Molokans

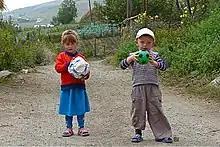
Molokan children in Armenia

The Russian term "constant" (invariable, steadfast, unchanged, original: : ) applied to the "Molokans" has been used with two different intentions. By original "Molokans" who either refused to be evangelized by Protestant denominations or insisted that they will retain their faith unchanged by the "Jumper" revivalist movement in the 1830s. They originally constituted the by far largest segment of Molokanism. In 1833, a schism took place within the Molokan faith. This event was framed by collective cataclysms of disease, famine, and persecution. A portion of the Molokans during this time began to experience a charismatic outpouring of the Holy Spirit, similar to later Pentecostal faiths. Eventually this sect evolved into what is known today as the "Molokan Jumpers". The old Molokans were termed "Constants", and the newly evolved "Molokans jumpers", also called (leapers). The Molokan "Jumpers" believed they were visited by a manifestation of the Holy Spirit, and this new smaller Molokan sect began a revival with intense zeal, reporting miracles that purportedly rivaled those of Christ's apostles.